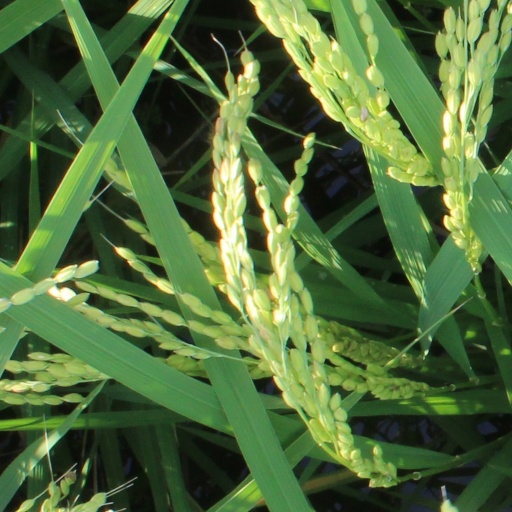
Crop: rice